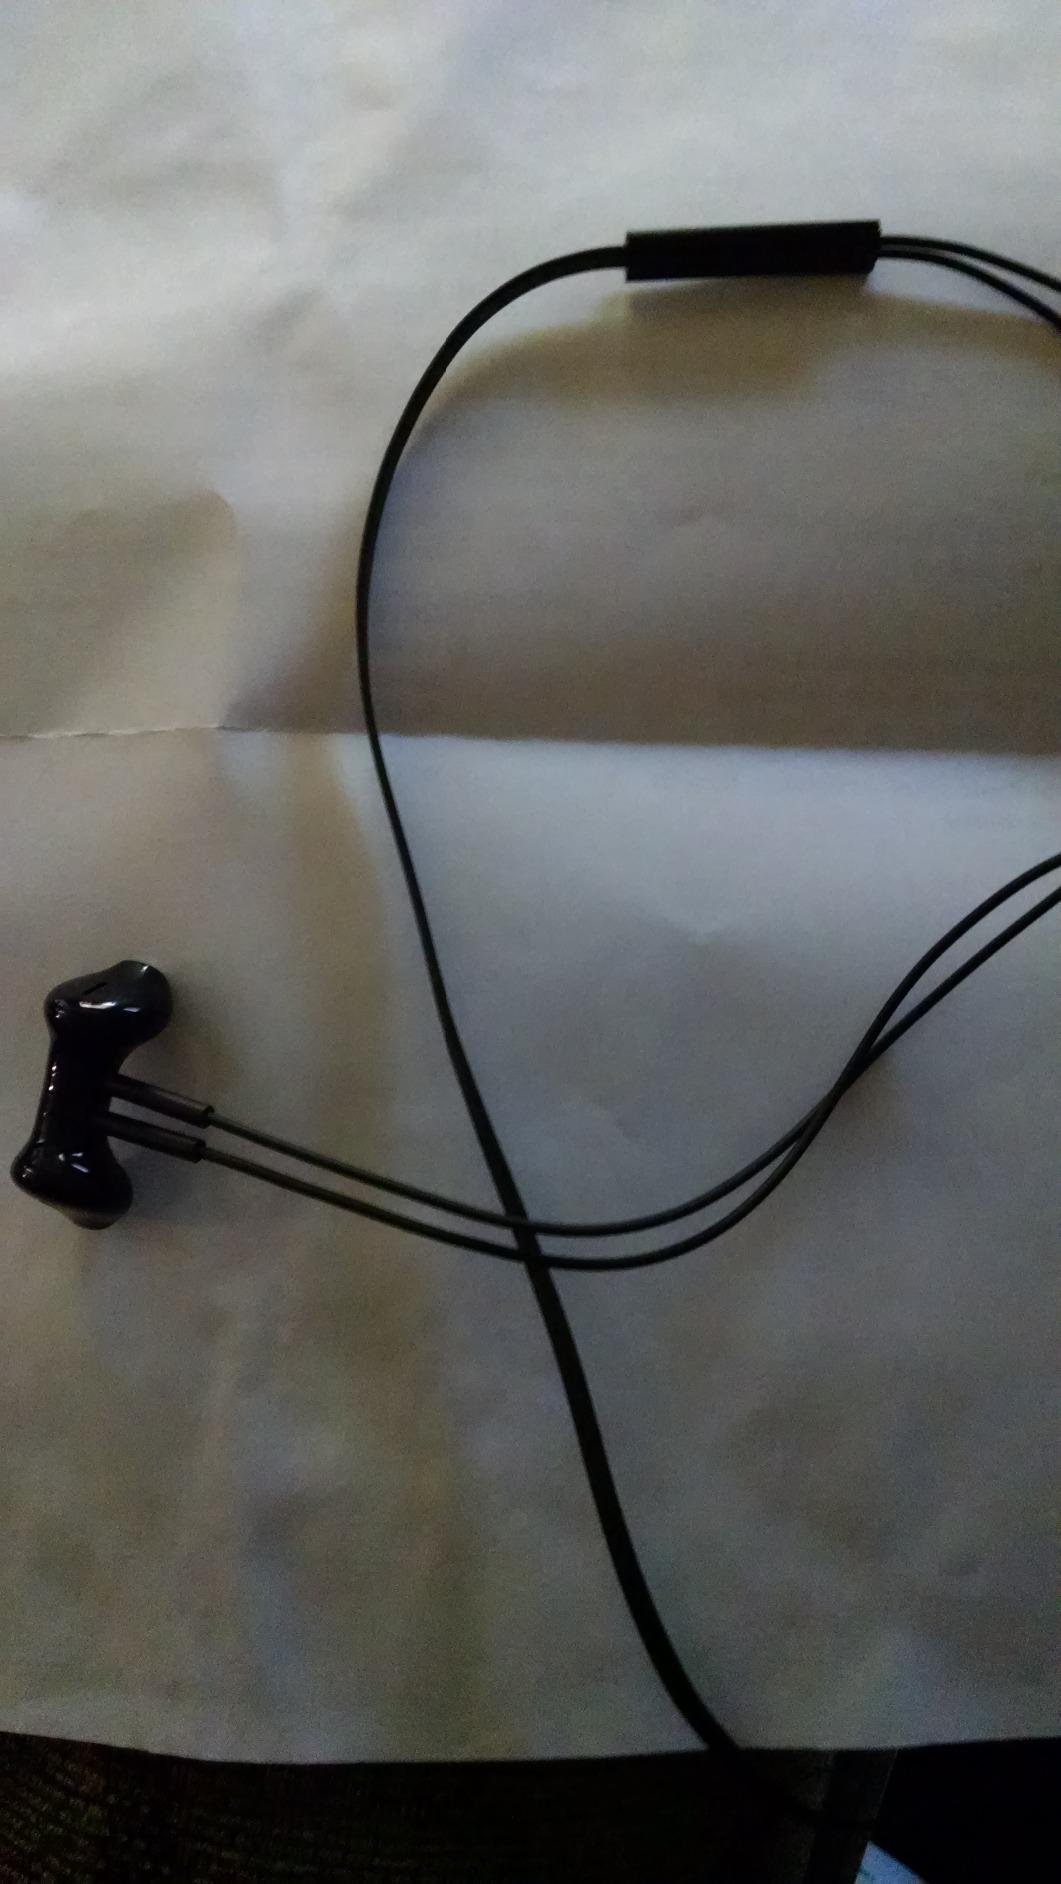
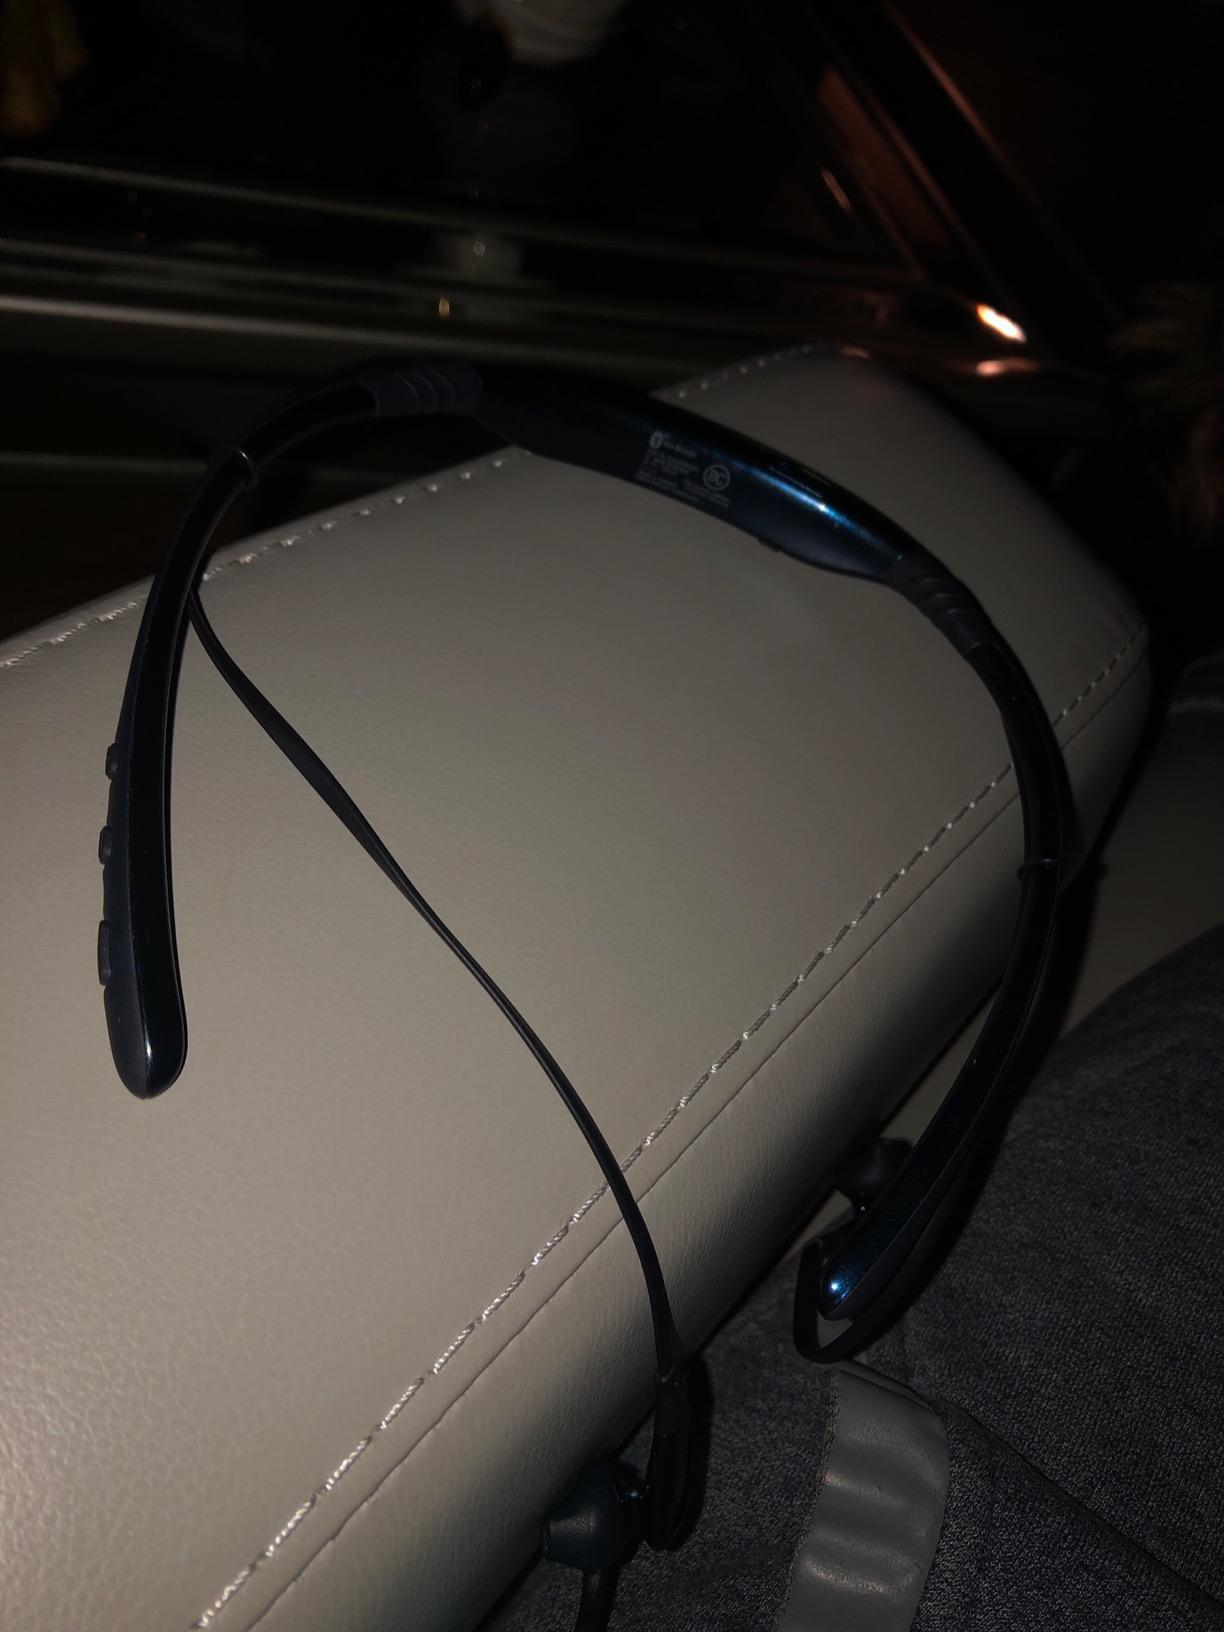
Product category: headphones
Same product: no